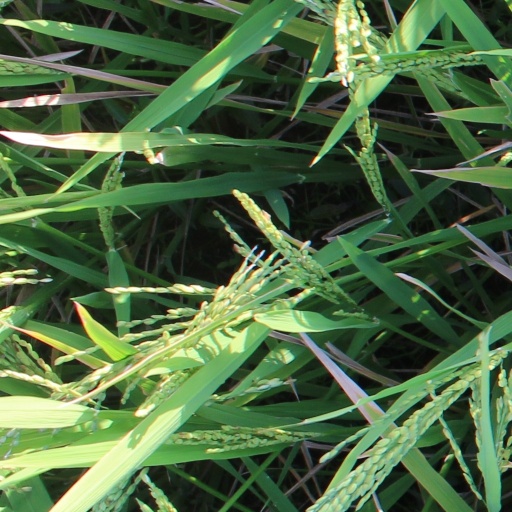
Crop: rice